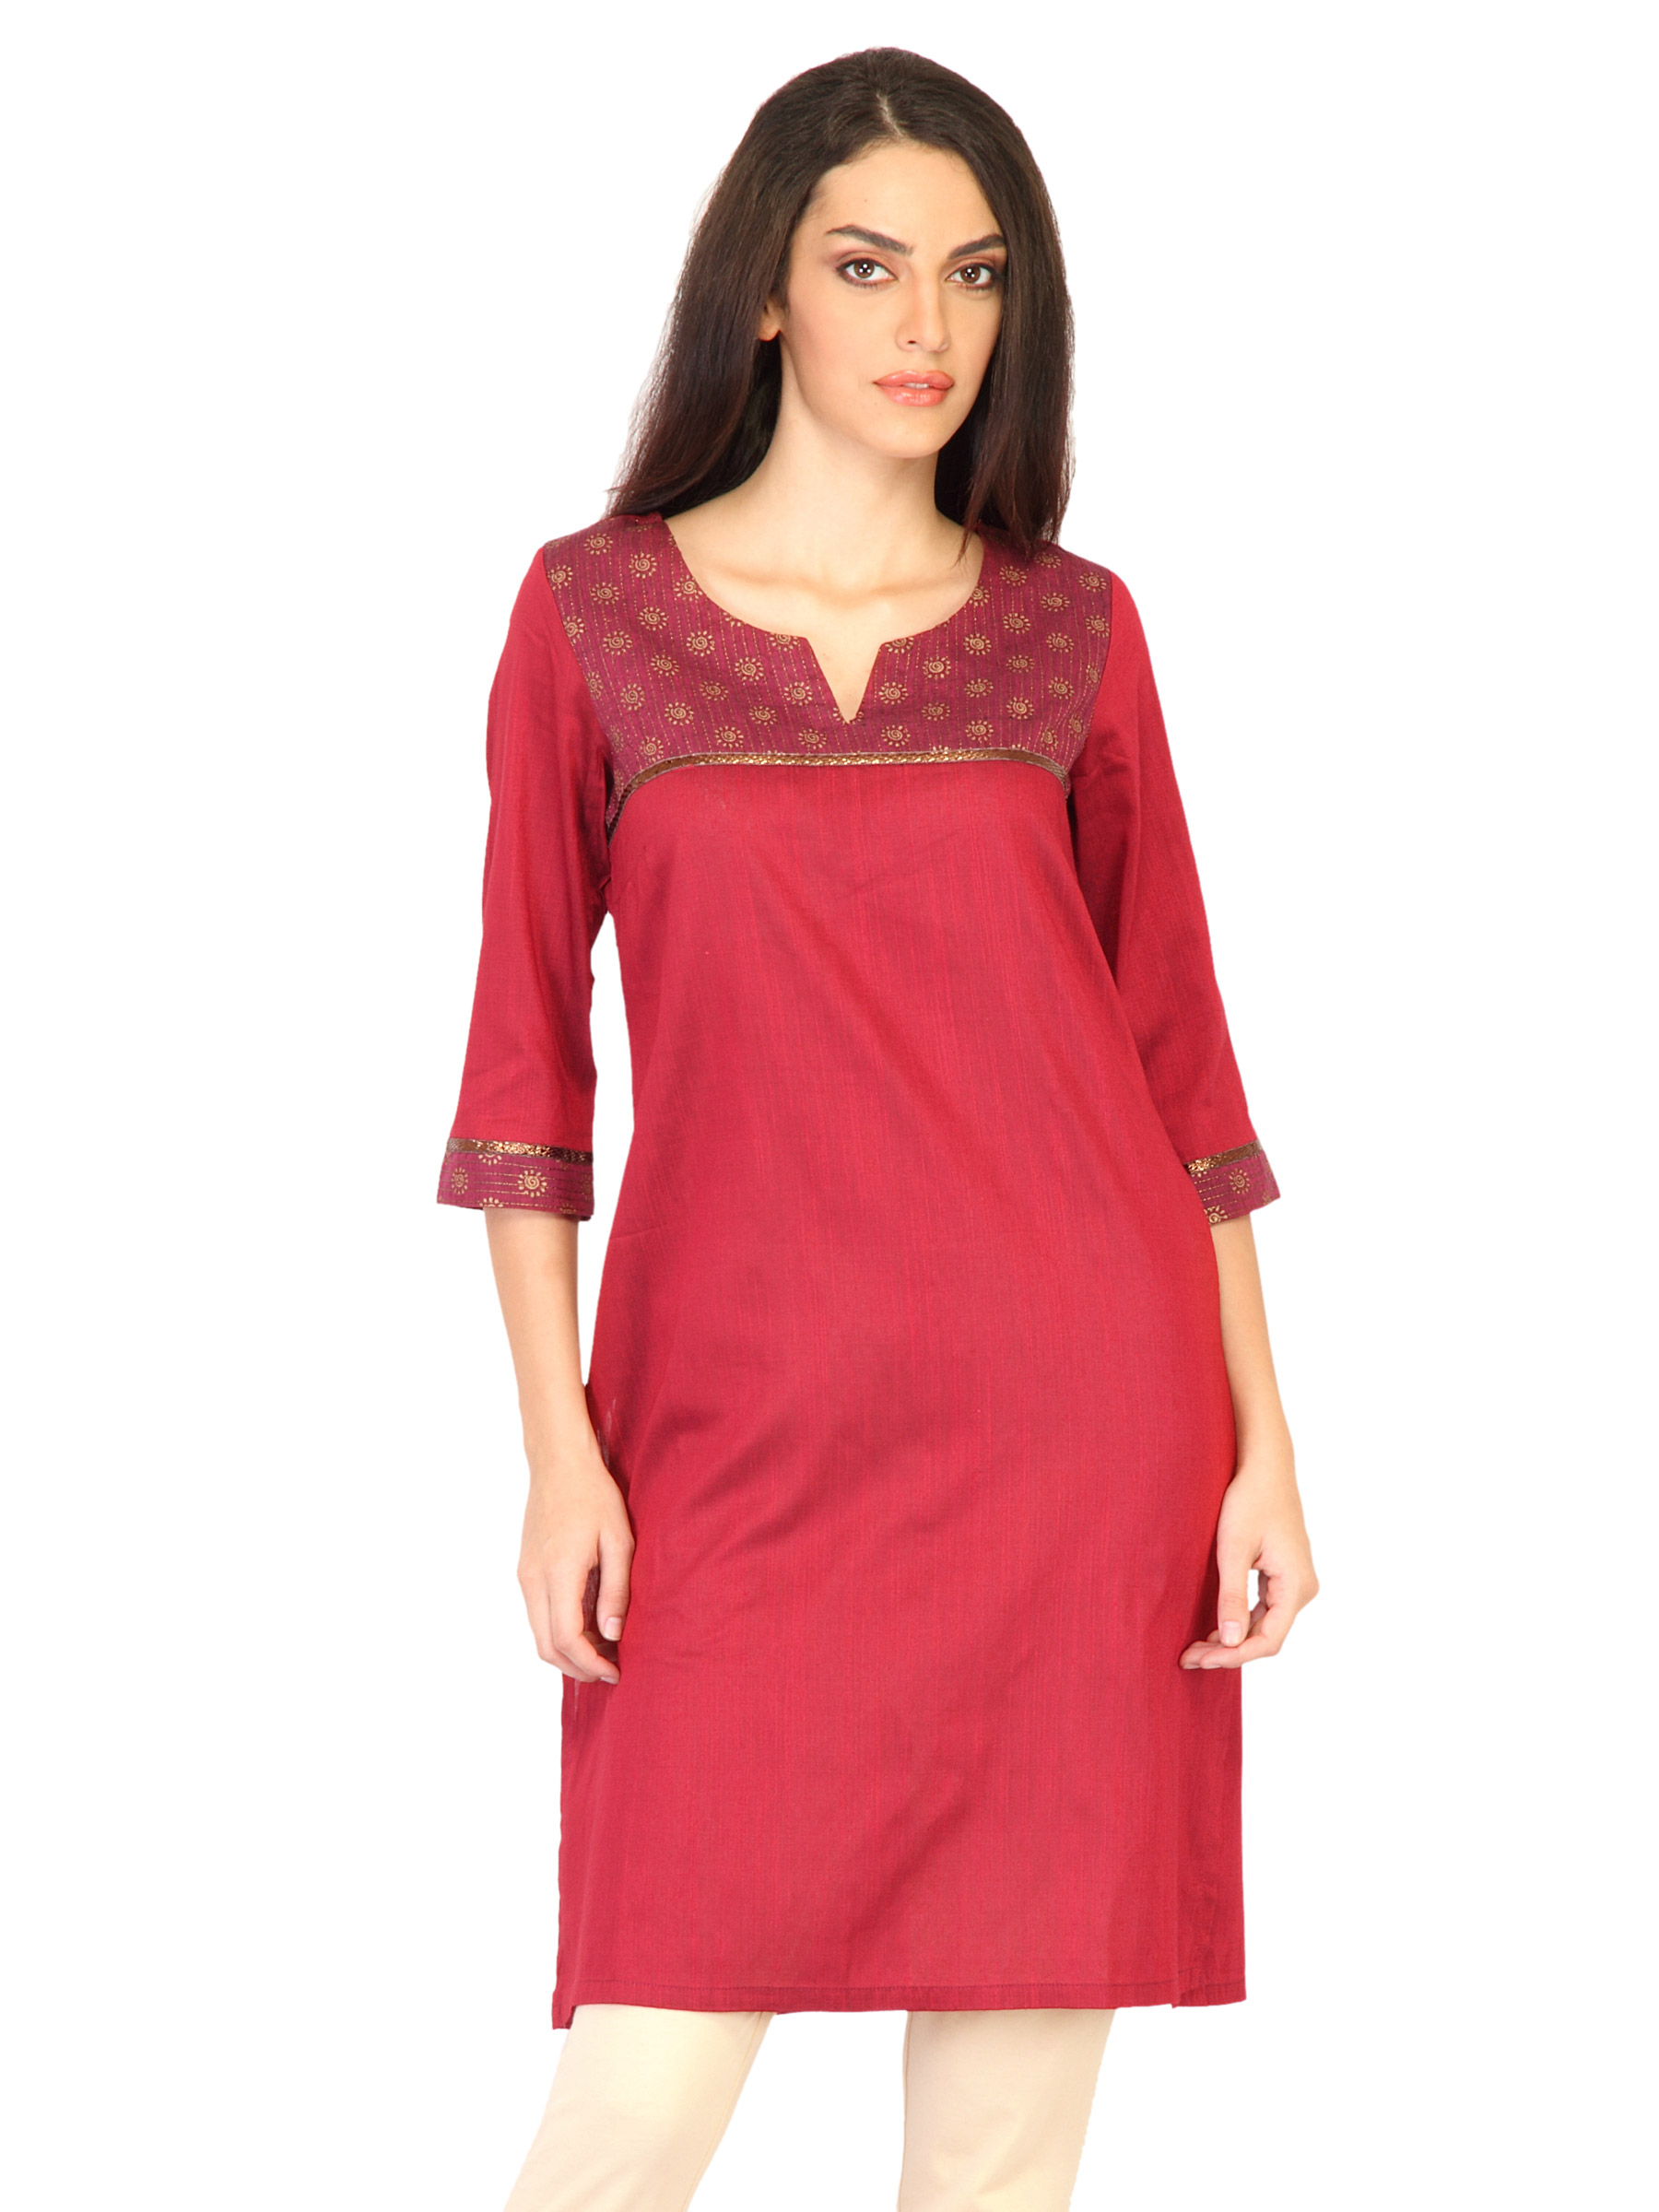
Aurelia Women Solid Maroon Kurtas
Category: Apparel / Topwear / Kurtas
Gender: Women
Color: Maroon
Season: Fall 2011
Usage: Ethnic